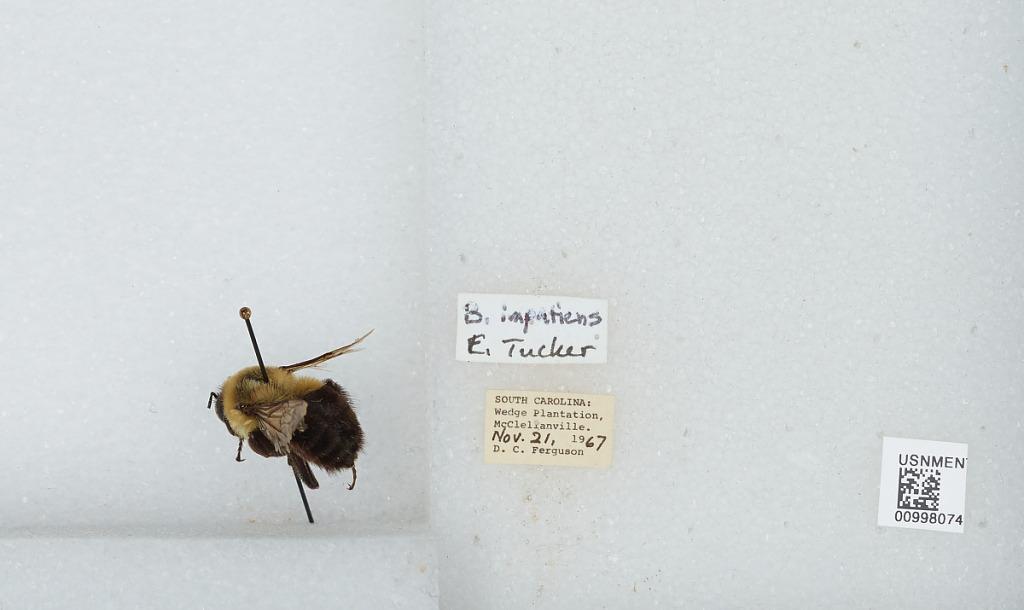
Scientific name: Bombus (Pyrobombus) impatiens Cresson
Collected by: D. Ferguson
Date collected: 1967-11-21
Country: United States
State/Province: South Carolina
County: Charleston
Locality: McClellanville, Wedge Plantation
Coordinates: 33.171, -79.399